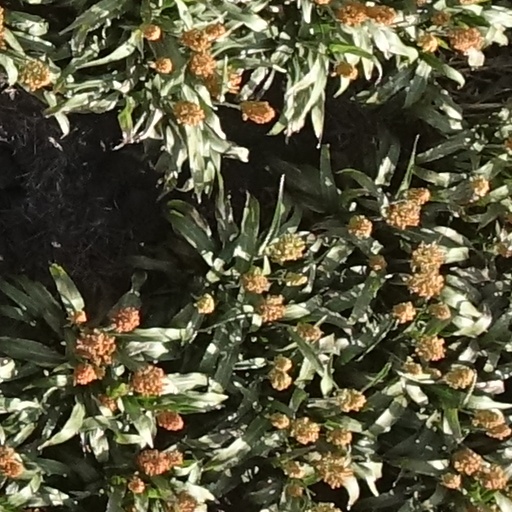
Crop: sorghum